Albert Norton

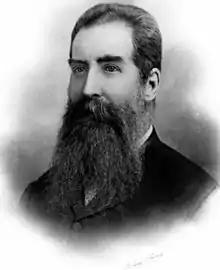

Albert Norton (1 January 1836 – 11 March 1914) was a Queensland politician, speaker of the Queensland Legislative Assembly and pastoralist.